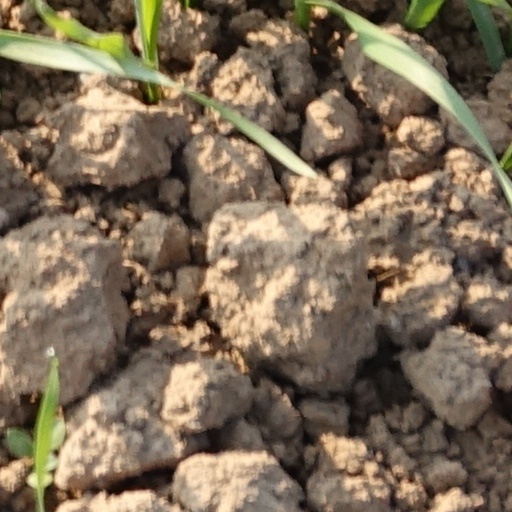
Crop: wheat